Brocken

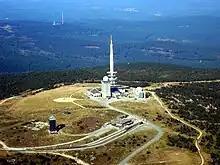
Aerial photograph of the summit (2009)

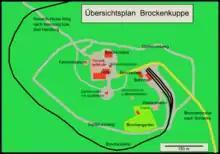
Overview plan of the Brocken summit

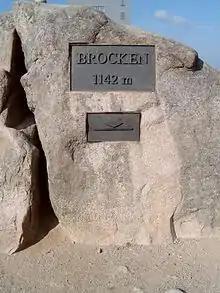
Summit stone

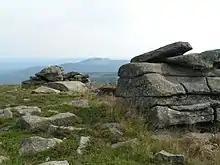
Granite on the Brocken

The Brocken rises over the Harz National Park in the district of Harz, whose main town of Wernigerode lies about east-northeast of the mountain. The state boundary with Lower Saxony runs past the Brocken some to the west. At the southeastern foot of the Brocken lies the spa resort of Schierke.